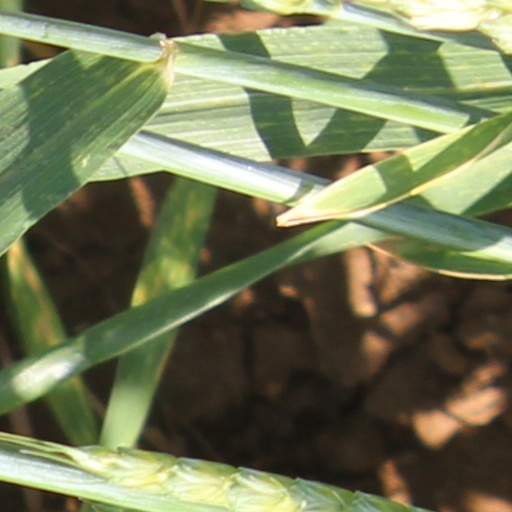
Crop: wheat